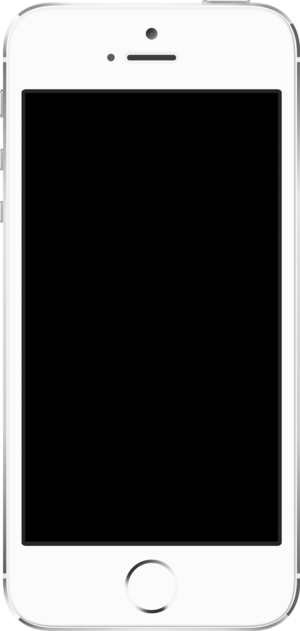
Un render d'un iPhone SE «
La liste des appareils iOS comprends tous les appareils conçus et commercialisés par l'entreprise Apple fonctionnant avec un système d'exploitation de type Unix appelé iOS et iPadOS. Ces appareils sont l'iPhone, l'iPod qui est similaire à l'iPhone, mais ne possède pas de matériel de téléphonie mobile, et l'iPad. Ces trois appareils fonctionnent comme des lecteurs audio numériques et des lecteurs multimédia portables, ainsi que comme des utilisateurs internet. L'Apple TV, fonctionnant sous tvOS, est un décodeur permettant de diffuser des médias en continu à partir de sources locales et de certains services internet vers un téléviseur connecté, et ne possède pas d'écran propre. En mars 2015, environ 1,35 milliard d'appareils iOS et septembre 2 018 environ 2 milliards d'appareils iOS sont vendus dans le monde en.
L'iPhone SE est un modèle de 9ᵉ génération du smartphone de la société Apple, successeur de l'iPhone 6. Il a été présenté le 21 mars 2016, lors d'une traditionnelle keynote à Cupertino. Les précommandes ont débuté le 24 mars 2016 et les produits sont expédiés depuis le 31 mars 2016. L'iPhone SE est arrêté le 12 septembre 2018. L'iPhone 7 prend sa suite dans l'entrée de gamme.
L'iPhone est une gamme de smartphone commercialisée par l'entreprise multinationale américaine Apple depuis le 29 juin 2007.